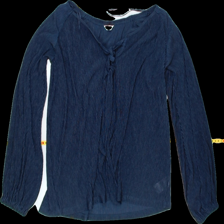
View: front
Type: Top
Category: Ladies
Brand: Cubus
Colors: Blue
Material: 100% polyester
Pattern: Plain
Cut: Loose, C-collar
Size: XS
Season: Summer
Trend: No trend
Stains: No
Price range: 50-100
Recommended usage: Reuse